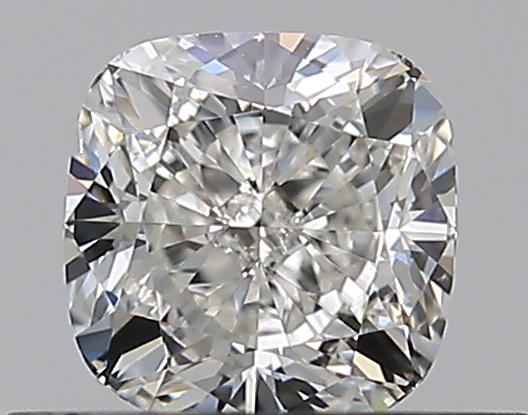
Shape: cushion
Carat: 0.5
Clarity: VS2
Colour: H
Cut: EX
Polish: EX
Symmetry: VG
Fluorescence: N
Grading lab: GIA
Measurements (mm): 4.39 x 4.38 x 3.06